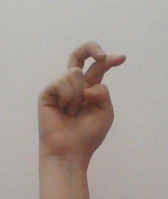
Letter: zay